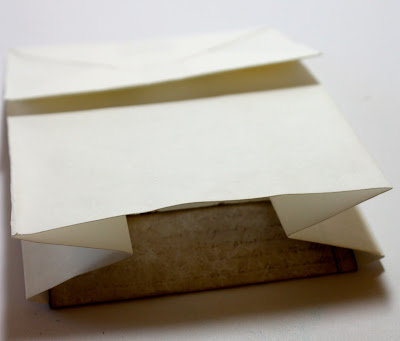
Waste category: paper